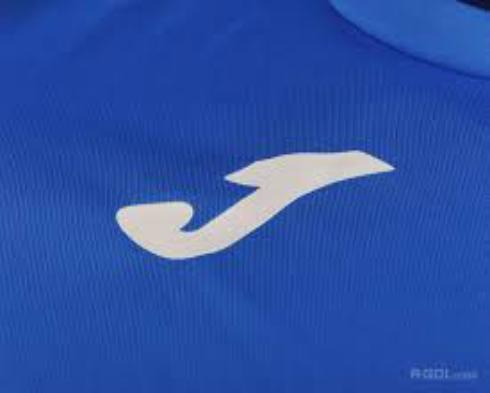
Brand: Joma-2
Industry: Clothes